Henrik Ibsen

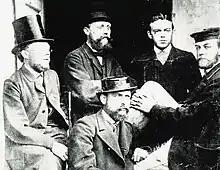
Ibsen (far left) with friends in Rome, ca. 1867

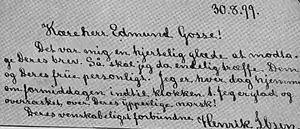
Letter from Ibsen to his English reviewer and translator Edmund Gosse: "30.8.[18]99. Dear Mr. Edmund Gosse! It was to me a hearty joy to receive your letter. So I will finally personally meet you and your wife. I am at home every day in the morning until 1 o'clock. I am happy and surprised at your excellent Norwegian! Your amicably obliged Henrik Ibsen."

In 1825, Henrik's father Knud acquired the burghership of Skien and established an independent business as a timber and luxury goods merchant there, with his younger brother, Christopher Blom Paus, then aged 15, as his apprentice. The two brothers moved into the Stockmanngården building, where they rented a part of the building and lived with a maid. On the first floor the brothers sold foreign wines and a variety of luxury items, while also engaging in wholesale export of timber in cooperation with their first cousin Diderik von Cappelen (1795–1866). On 1 December 1825, Knud married his stepfather's niece Marichen, who then moved in with them. Henrik was born there in 1828. In 1830, Marichen's mother Hedevig left Altenburggården and her properties and business ventures to her son-in-law Knud, and the Ibsen family moved to Marichen's childhood home in 1831. During the 1820s and 1830s, Knud was a wealthy young merchant in Skien, and he was the city's 16th largest taxpayer in 1833.